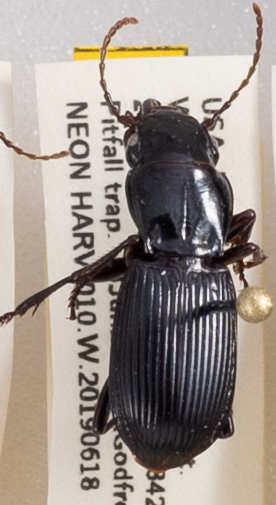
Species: Pterostichus rostratus
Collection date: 2019-06-18
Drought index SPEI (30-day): -0.116
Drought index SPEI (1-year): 2.09
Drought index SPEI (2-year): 2.09